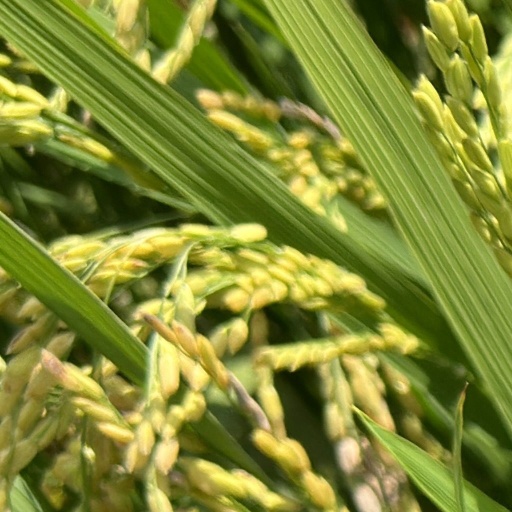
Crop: rice